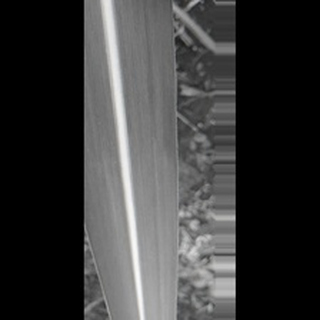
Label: healthy_sugarcane